Charlottesville and Albemarle Railway

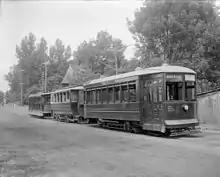
Three C&A streetcars of different types in 1914. The rightmost is an example of the new one-man streetcars purchased in 1912.

The C&A possessed multiple types of streetcars throughout its history. Both open and closed cars were used by the C&A, with these cars seating an average of 24 passengers and weighing between . The closed cars were refurbished as part of the series of upgrades across the line to include new interior paint, tungsten lamps, and orange and blue exterior paint, a move to make the cars "more attractive to the students" of the University of Virginia, as these were the school's colors.